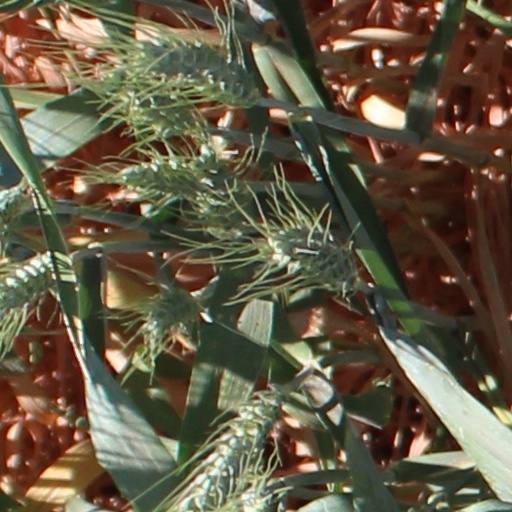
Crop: wheat